Indigenous territory (Brazil)

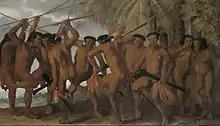
"Dance of the Tarairiú", oil on canvas by Albert Eckhout (17th century). The Captaincy of Pernambuco was the birthplace of Indigenous slavery in Brazil.

The first humans to inhabit what would become Brazil arrived thousands of years ago. They established deep roots, developed diverse and rich cultures, and by 1500, an estimated 2 to 5 million people lived there. That year, however, European conquerors, the Portuguese, reached the coast. Initial contacts appeared friendly, as described in the "Letter of Pero Vaz de Caminha", and assistance from some tribes was crucial for the survival of many expeditions and early Portuguese settlements, fostering extensive trade and cooperation on various levels. Some Portuguese were so captivated by the Indigenous way of life that they "went native," living in the forests among them, forming families, and producing descendants, or adopting certain Indigenous customs.